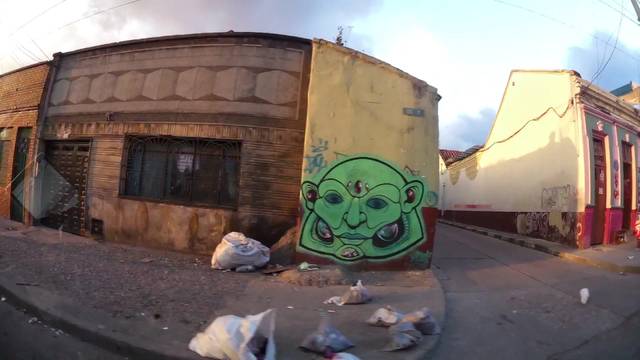
Region: Colombia
Coordinates: 4.588, -74.083